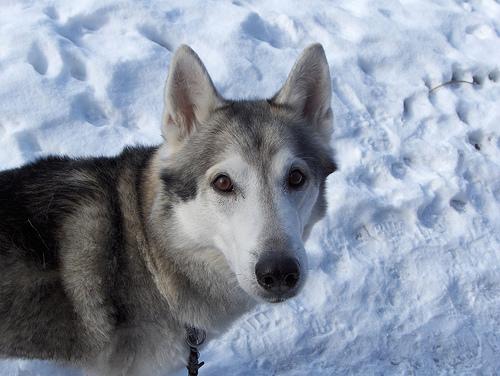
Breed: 1160-n000003-Siberian_husky